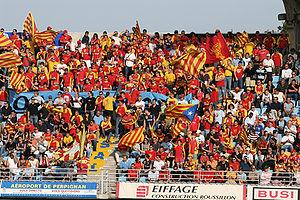
Perpignan, en catalan : Perpinyà, est une commune du sud de la France, préfecture du département des Pyrénées-Orientales et quatrième ville la plus peuplée de la région Occitanie.
L'Union sportive arlequins Perpignan-Roussillon est un club français de rugby à XV fondé en 1902 et basé à Perpignan dans les Pyrénées-Orientales. Le club est septuple champion de France et fut présent sans interruption dans l'élite du championnat de France de rugby de 1911 à 2014 jusqu'à sa relégation en Pro D2 en mai 2014.